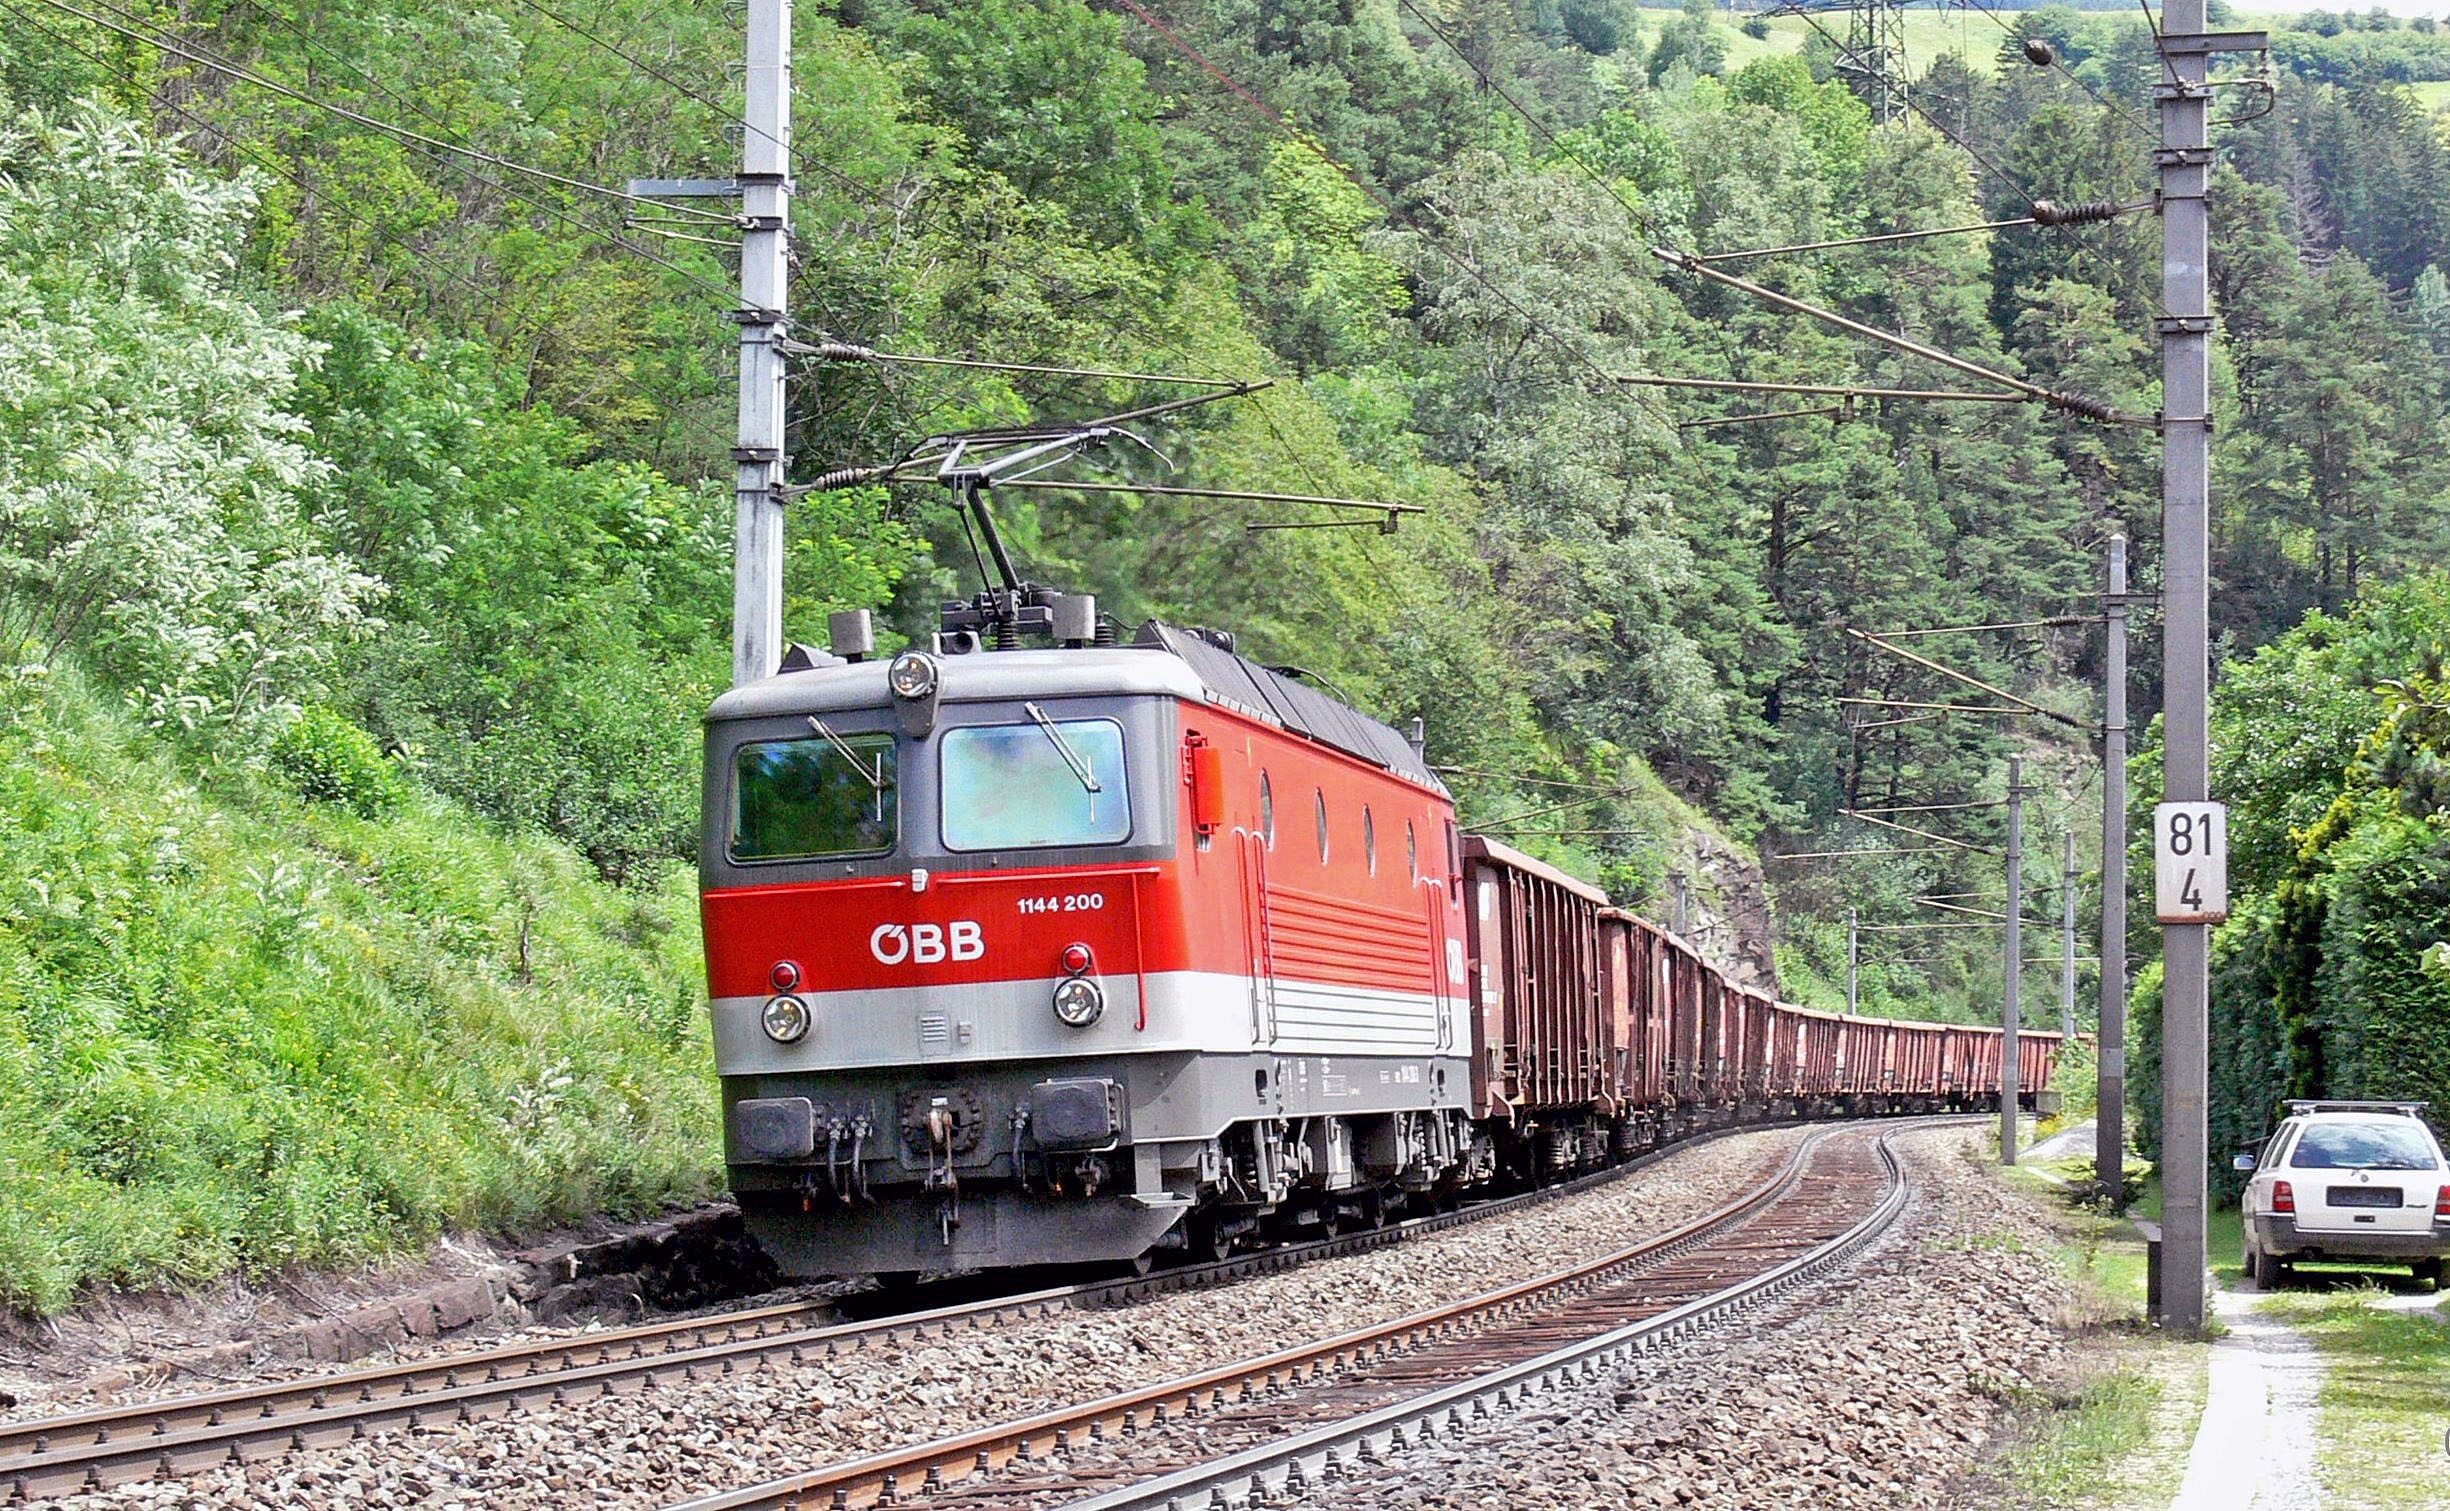
track, railway, train, transport, vehicle, alpine, descent, public transport, locomotive, bb, gradient, down, burner, bulk, pass, tyrol, rail transport, electric locomotive, freight train, land vehicle, transalpine, brenner line, patscherkofel, br1144, clay train, italy traffic, main alpine ridge, brenner pass, unterberg stefansbr cke, sill valley, rolling stock, railroad car, passenger car